Destination X (2014)

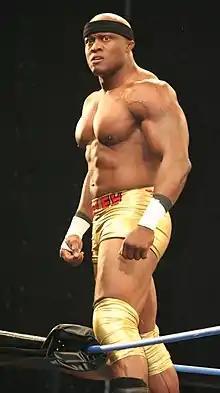
Lashley defended the TNA World Heavyweight Championship against Austin Aries in the main event of Destination X.

The event kicked off with Dixie Carter cutting a promo, in which she praised her nephew Ethan Carter III, while also discussing Rycklon and Gene Snitsky, who debuted the previous week and insulted Tommy Dreamer and Team 3D.